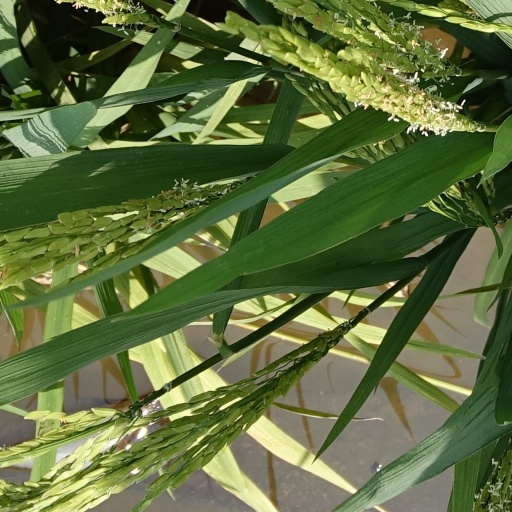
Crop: rice